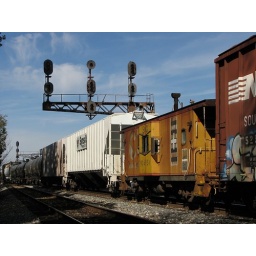
Found in the middle of the train was this Chessie bay window caboose.